Parco Virgiliano (Mergellina)

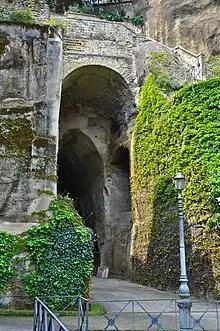
View of the Parco Vergiliano in Naples, at the entrance to the "Neapolitan Crypt."

Parco Vergiliano (not to be confused with Parco Virgiliano at Posillipo) is a public park in Naples, southern Italy. It is located directly across from the Mergellina railway station and in back of the church of Santa Maria di Piedigrotta.